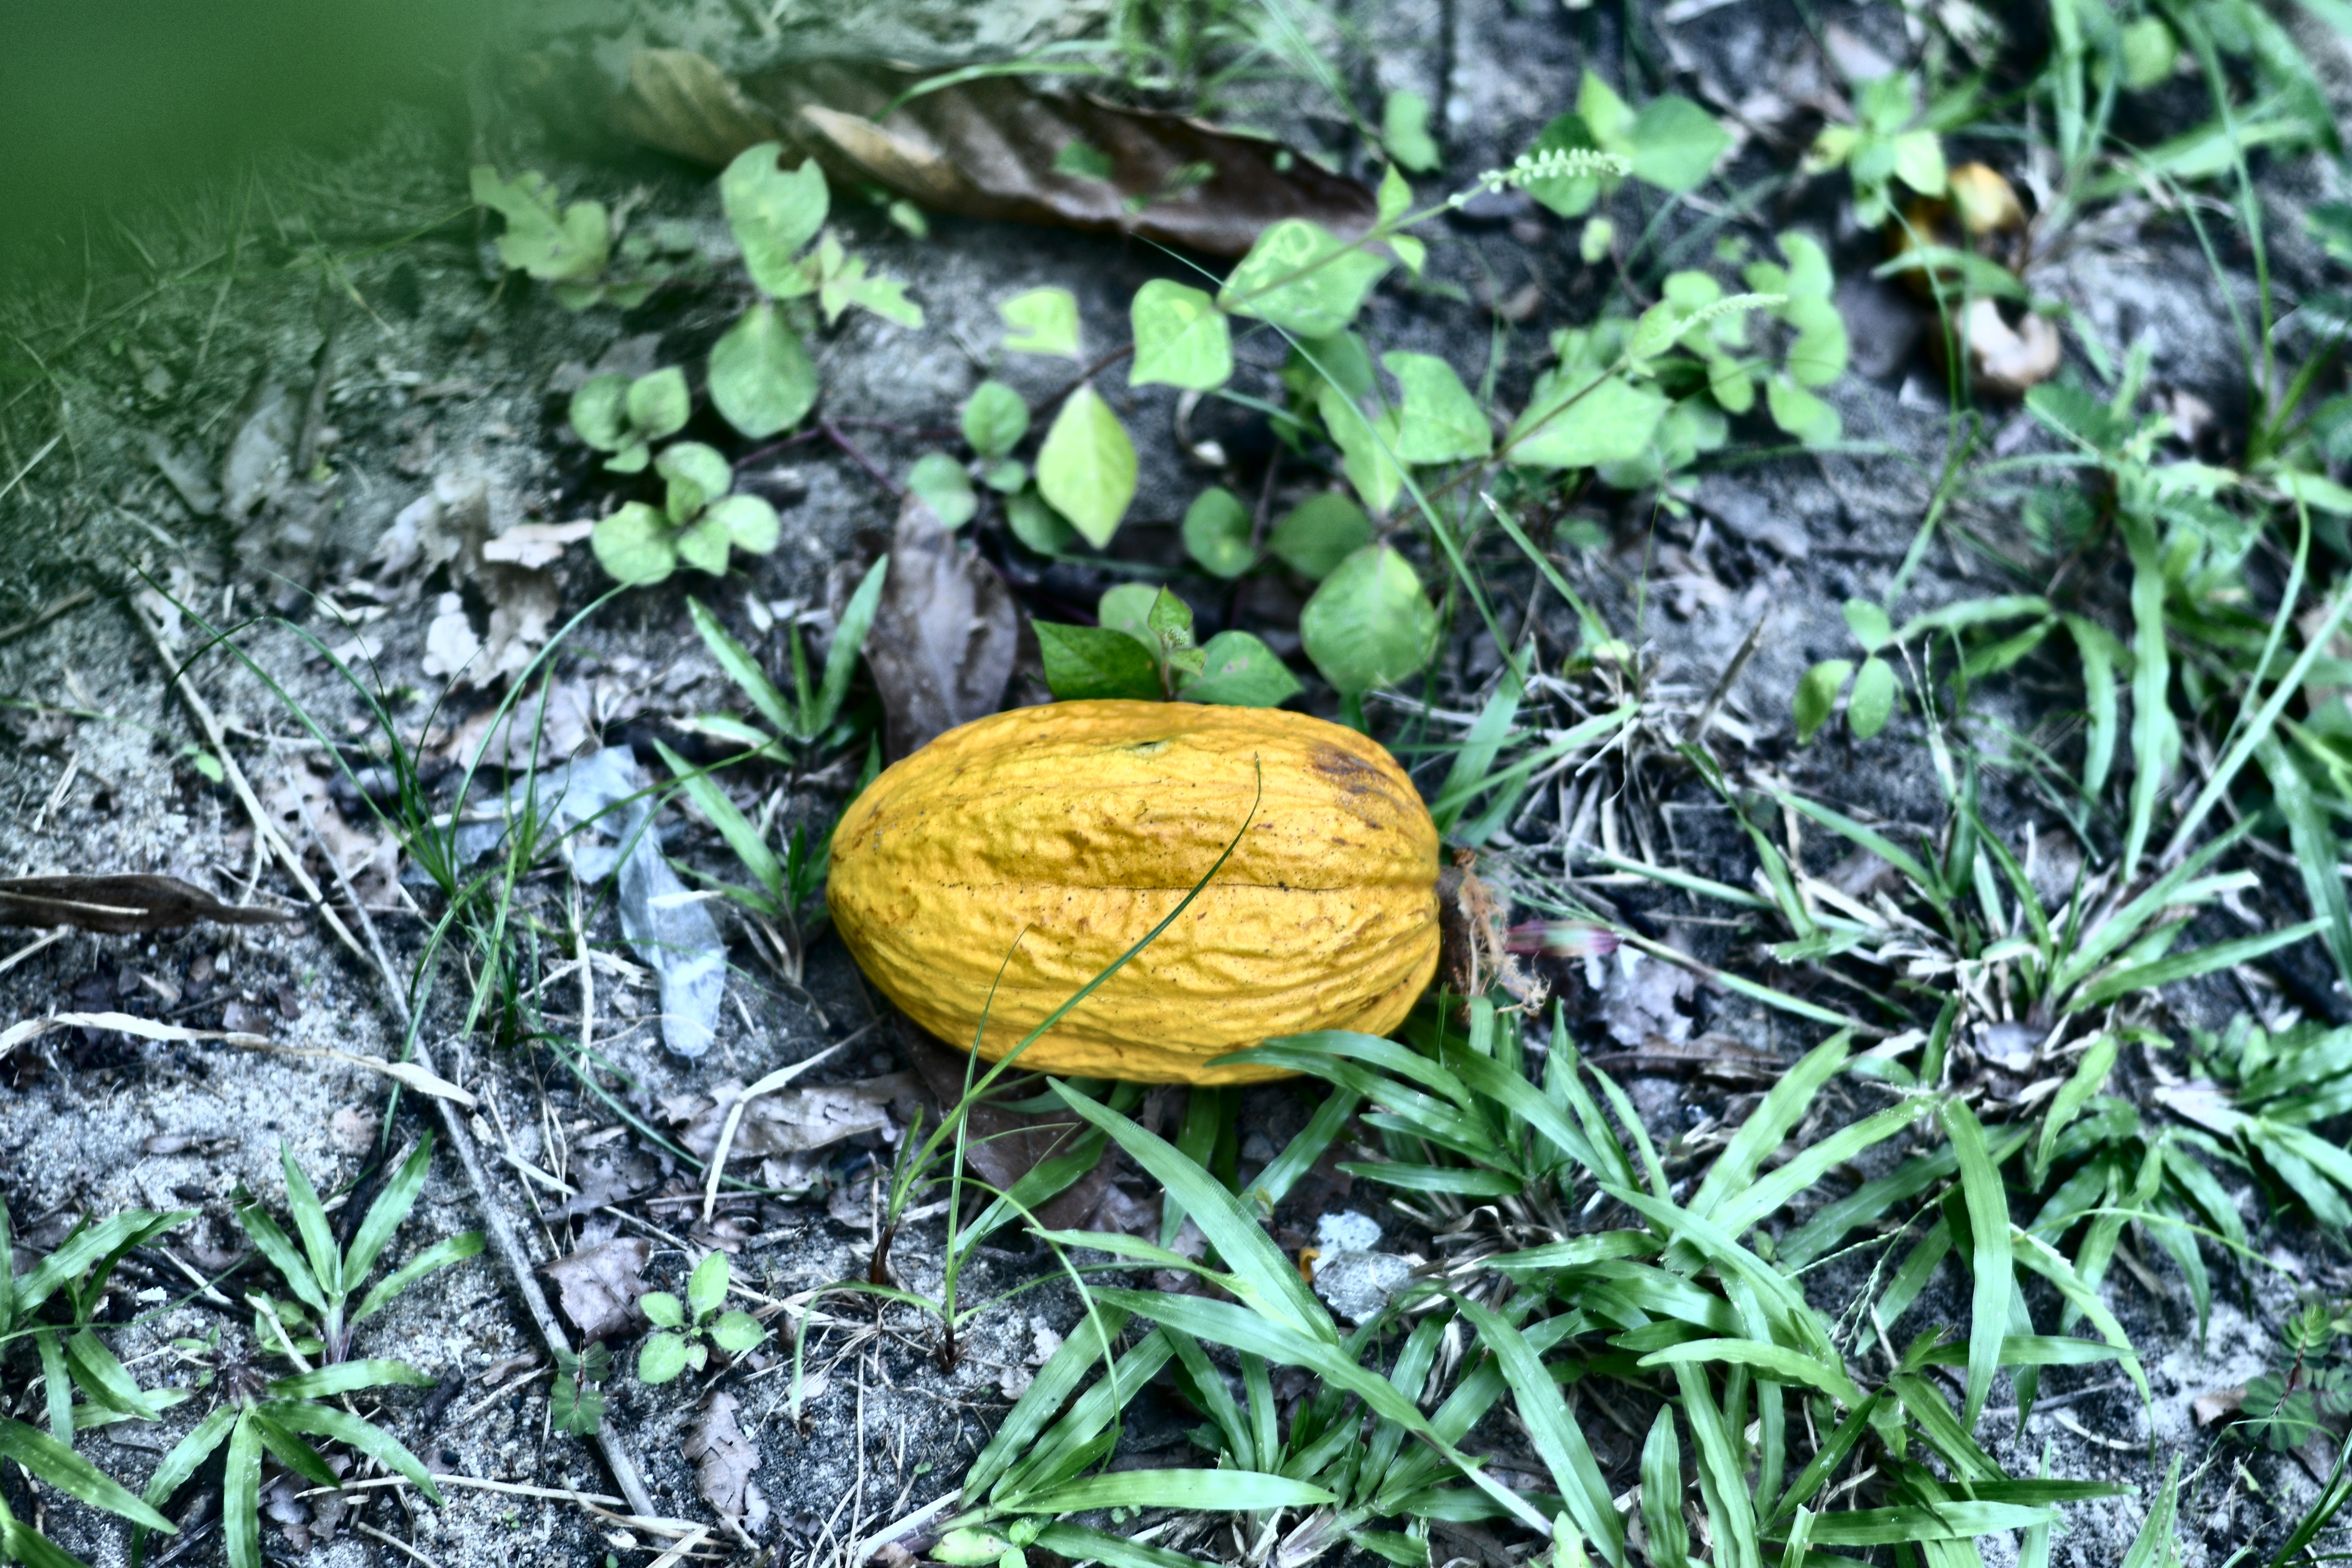
Maturity: mature
Variety: Guiana